Ethnic groups in the Philippines

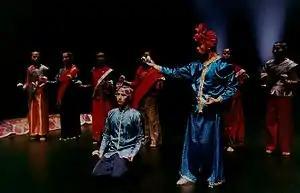
Tausug dance

The Yakan people are among the major indigenous Filipino ethnolinguistic groups in the Sulu Archipelago. Having a significant number of followers of Islam, the Yakans are included among the 13 Moro groups in the Philippines. The Yakans mainly reside in Basilan but are also in Zamboanga City. They speak a language known as "Bissa Yakan", which has characteristics of both Sama-Bajau Sinama and Tausug. It is written in the Malayan Arabic script, with adaptations to sounds not present in Arabic. Yakans speak Chabacano, which is the lingua franca of Basilan, the reason of easier adaptation to the society of Zamboanga City. Because of the mass influx of Cebuano migrants to Mindanao, many of the Yakans also tend to be exposed to the Cebuano language from Visayas easily enough to be able to speak it. The Yakan have a traditional horse culture. They are renowned for their weaving traditions.